Pedro Ponce de Cabrera

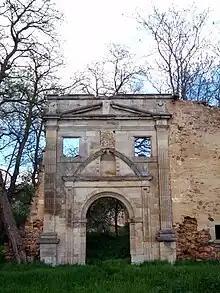
Ruins of the Monastery of Santa María de Nogales where Pedro Ponce and his wife Aldonza were buried

Pedro Ponce de Cabrera (died 1248/1254), was a magnate from the Kingdom of León, son of Ponce Vela de Cabrera and his wife Teresa Rodríguez Girón, daughter of Rodrigo Gutiérrez Girón and his first wife María de Guzmán. From his marriage to Aldonza Alfonso de León, illegitimate daughter of Alfonso IX and his mistress Aldonza Martínez de Silva, «...would descend one of the most important and aristocratic Spanish families of the Late Middle Ages, the Ponce de León, so relevant in the conquest of Andalusia where they were to receive over time the Marquisate of Cádiz and Duchy of Arcos».